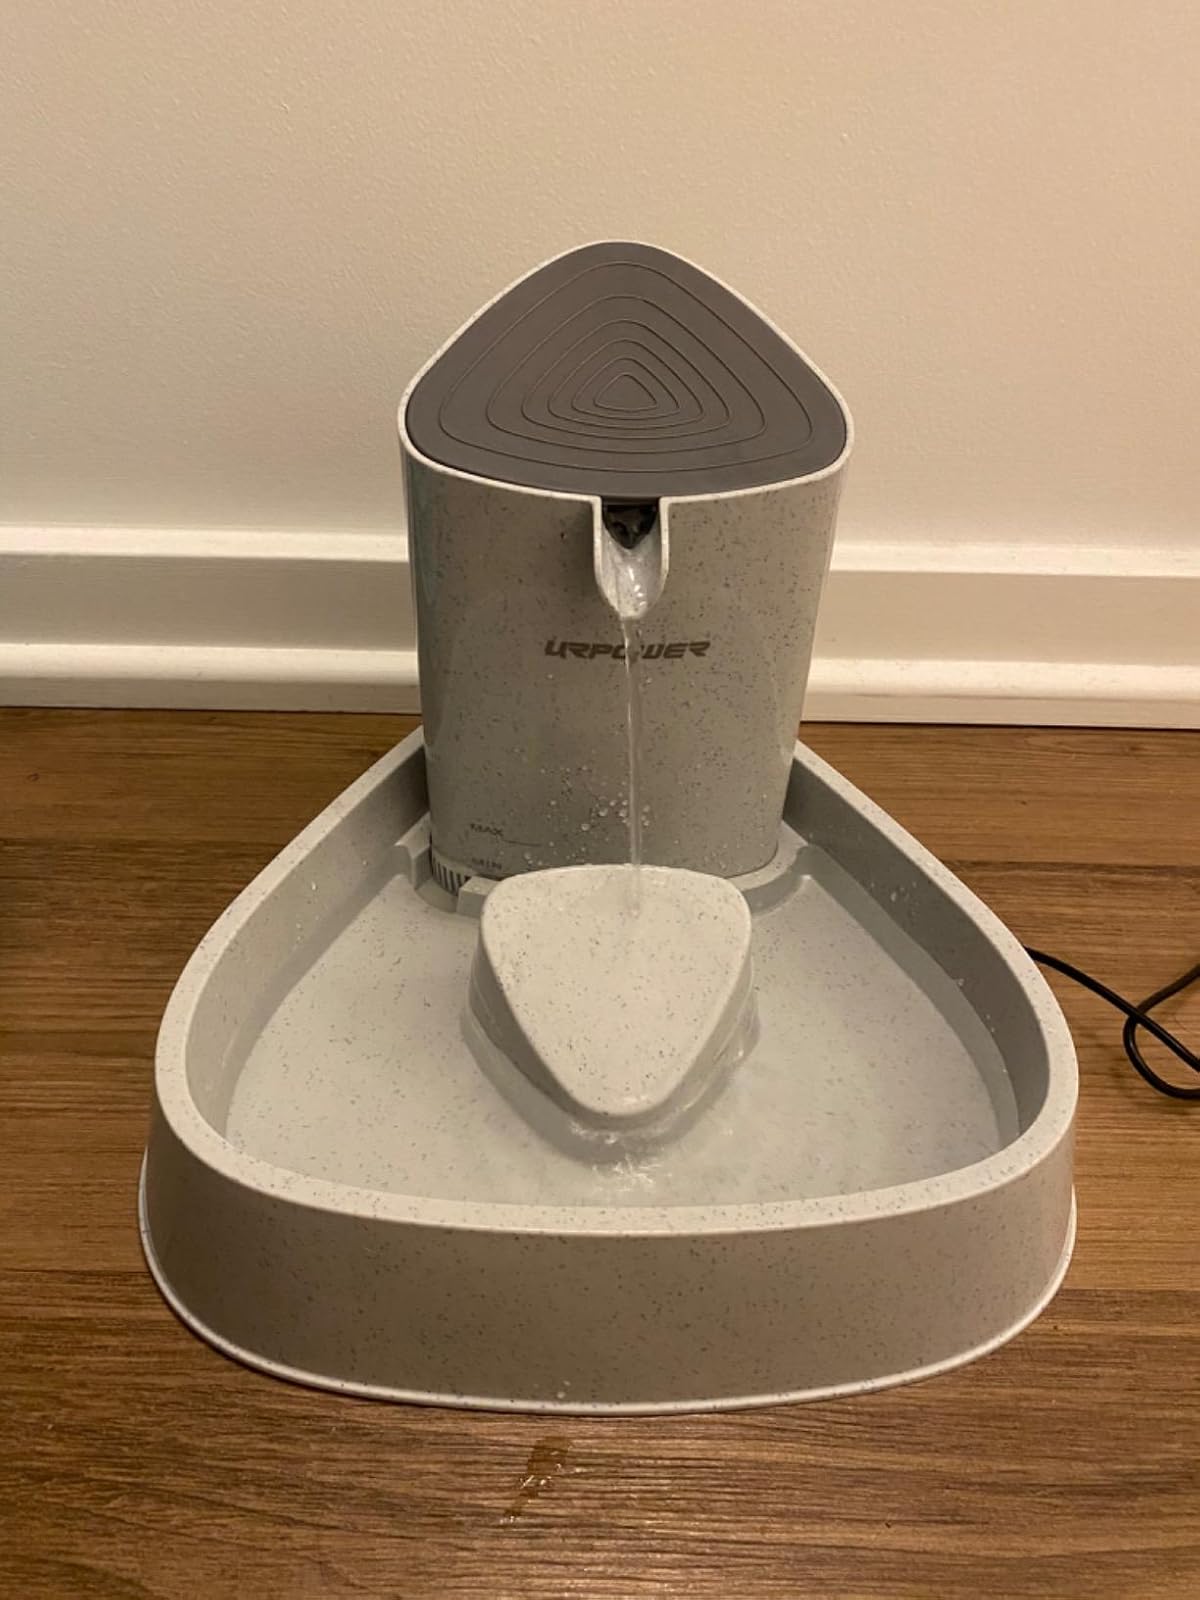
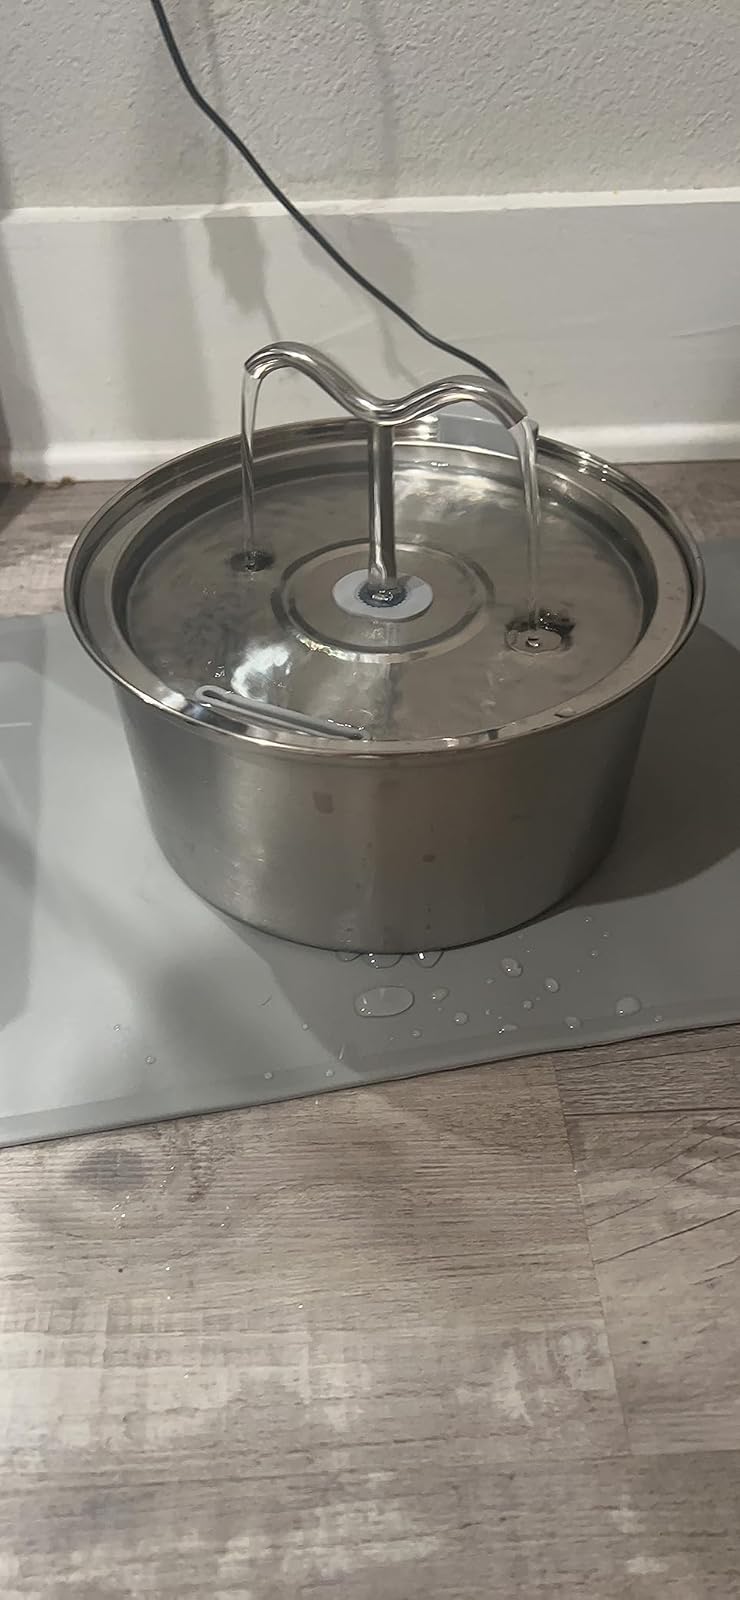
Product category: items_bowl
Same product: no